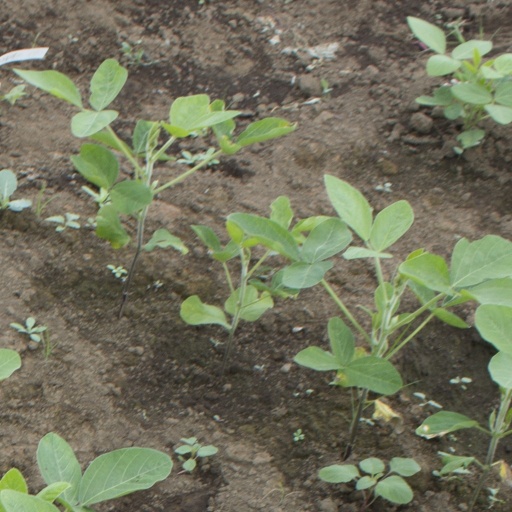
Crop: soybean